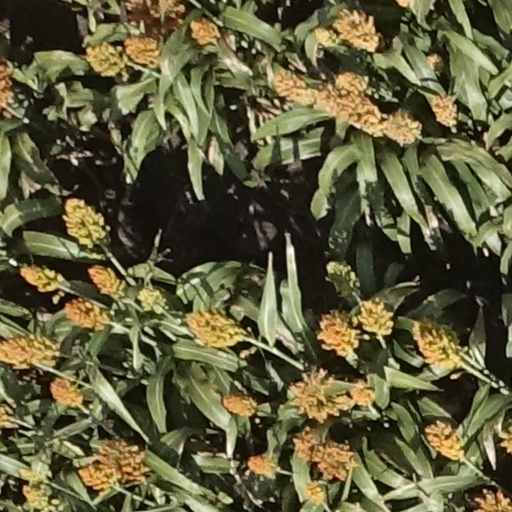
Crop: sorghum